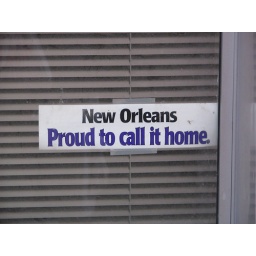
Sticker in window of abandoned office building